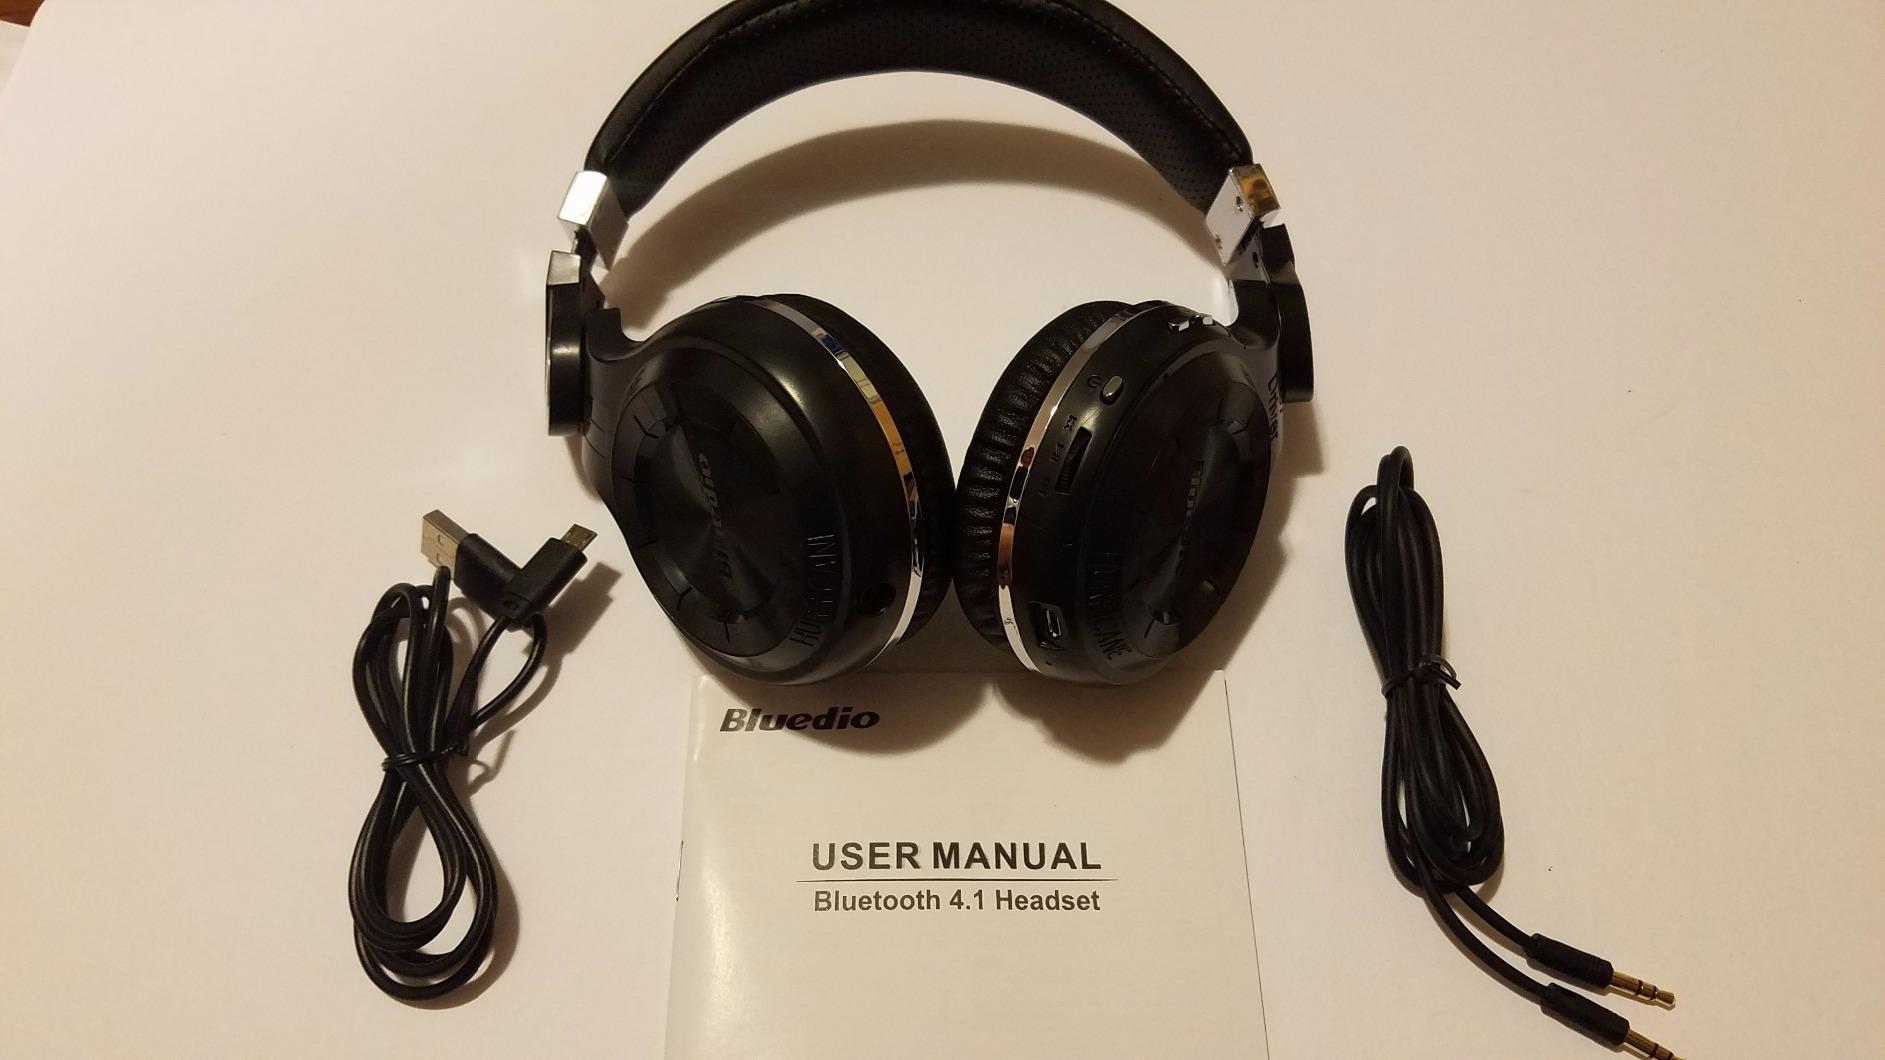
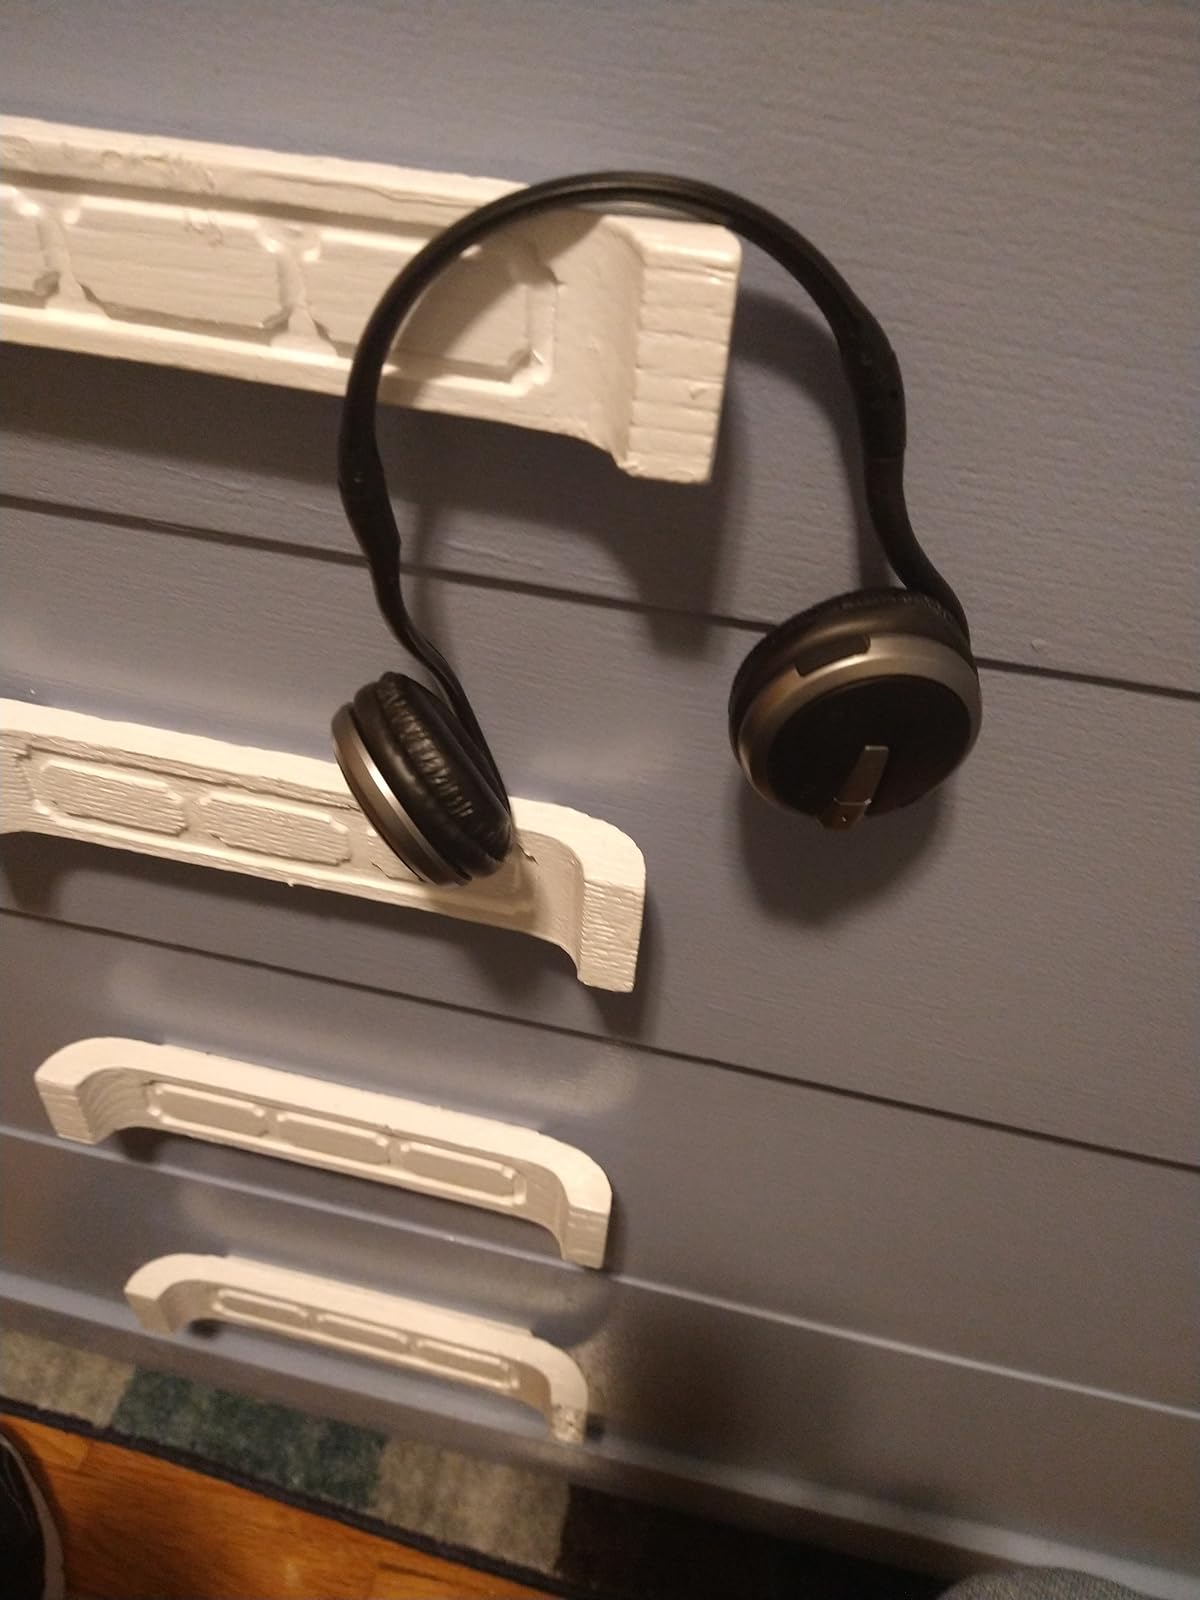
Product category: headphones
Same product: no